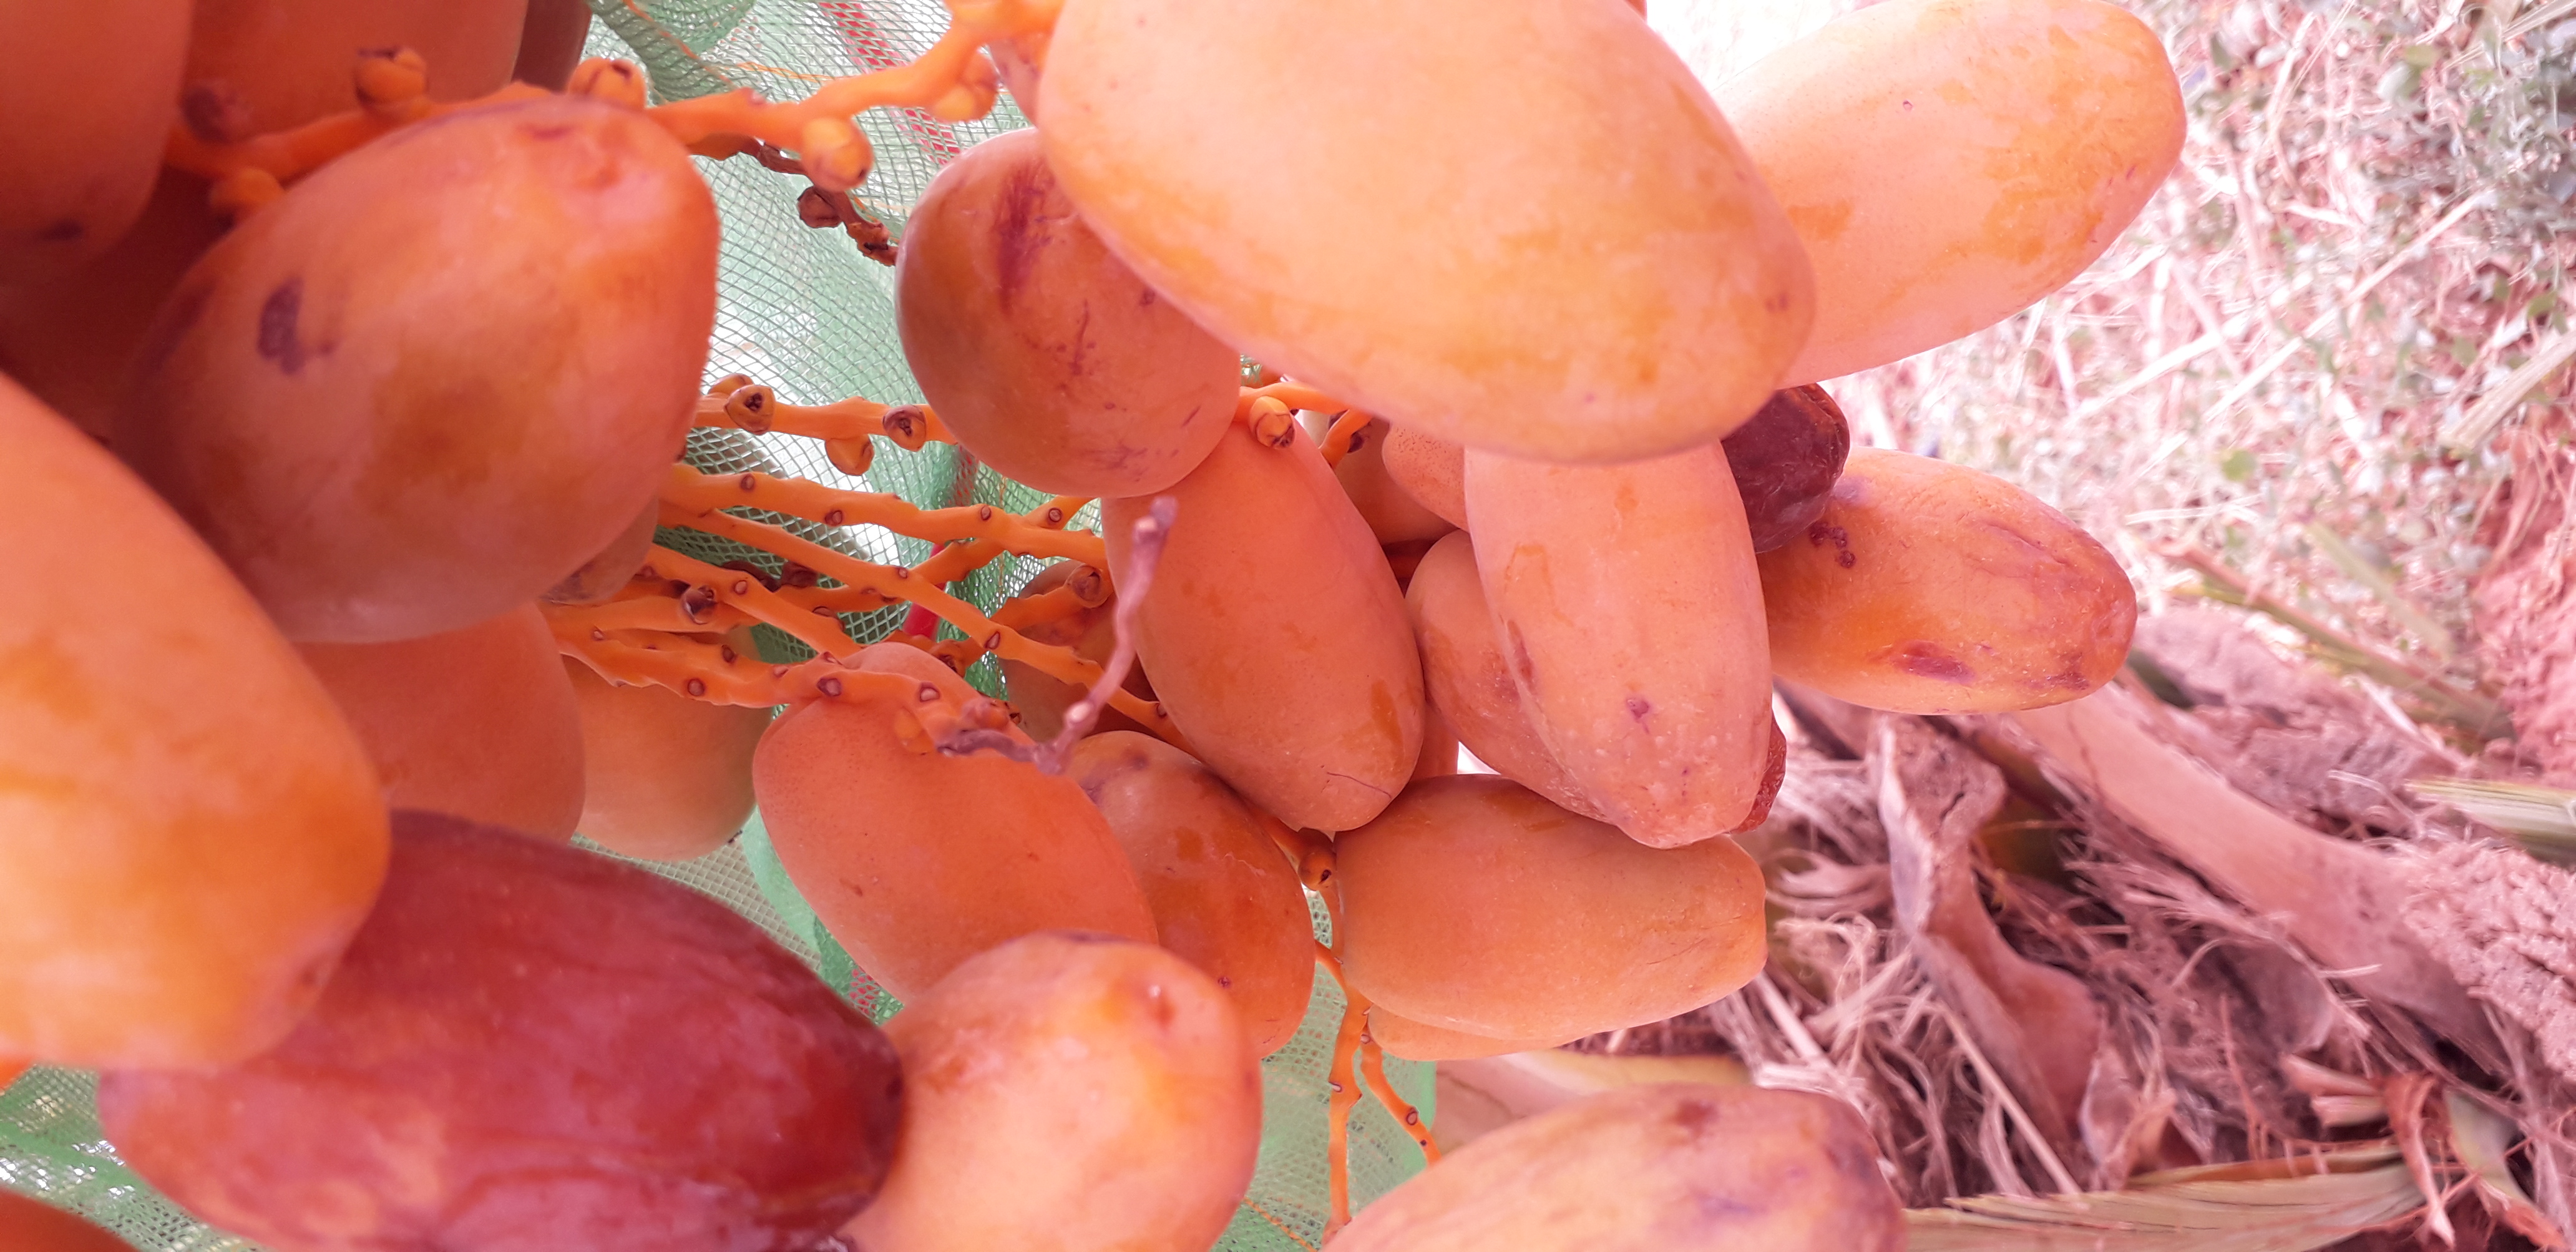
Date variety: Boumajhoul